Lactobacillus delbrueckii subsp. bulgaricus

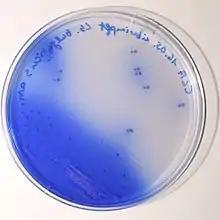
"Lactobacillus bulgaricus" colonies grown on China Blue Lactose Agar, after anaerobic incubation.

Lactobacillus bulgaricus is the main bacterium used for the production of yogurt. It also plays a crucial role in the ripening of some cheeses, as well as in other processes involving naturally fermented products. It is defined as homofermentive lactic acid bacteria due to lactic acid being the single end product of its carbohydrate digestion. It is also considered a probiotic.